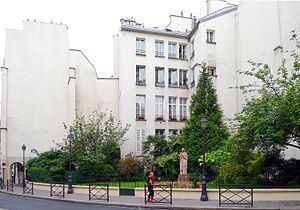
Square Honoré Champion - Paris VI
Le square Honoré-Champion est un espace vert du 6ᵉ arrondissement de Paris.